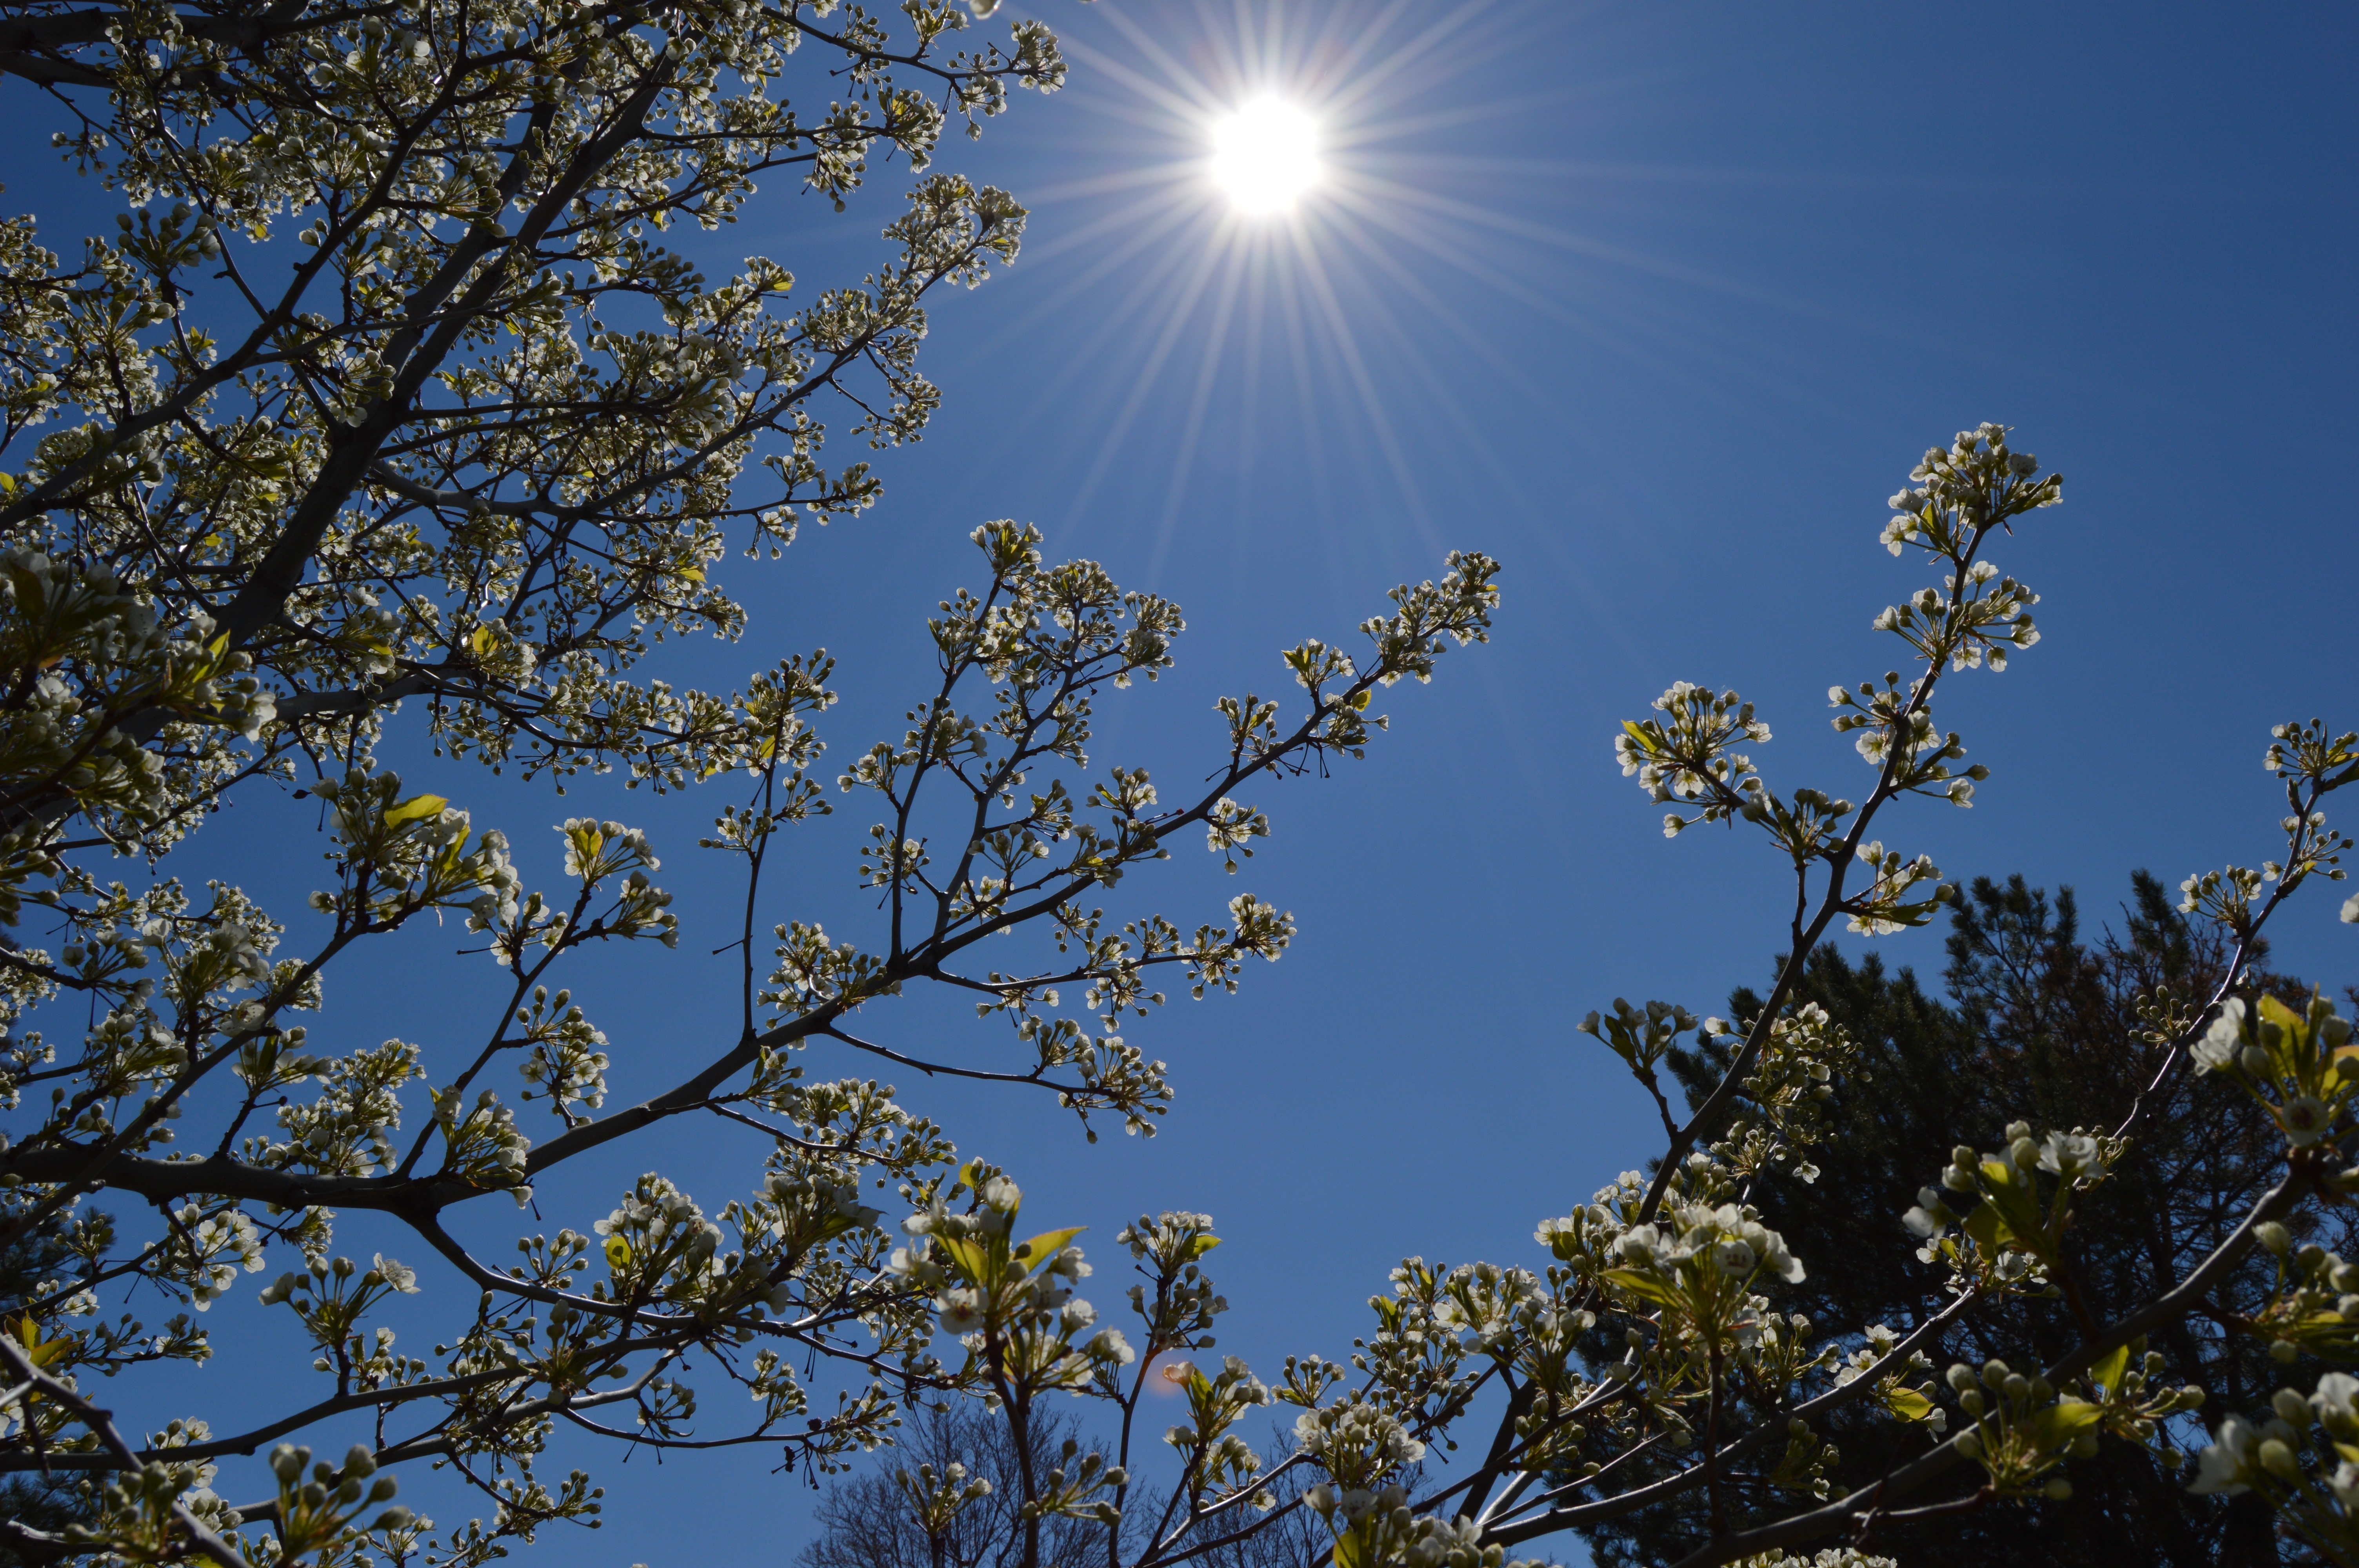
tree, nature, branch, blossom, cloud, plant, sky, sun, sunlight, leaf, flower, spring, autumn, blue, flora, blue sky, sunny, happiness, day, tree branches, sunny day, woody plant